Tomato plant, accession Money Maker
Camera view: tilt-top (135 deg); turntable rotation: 150 degrees
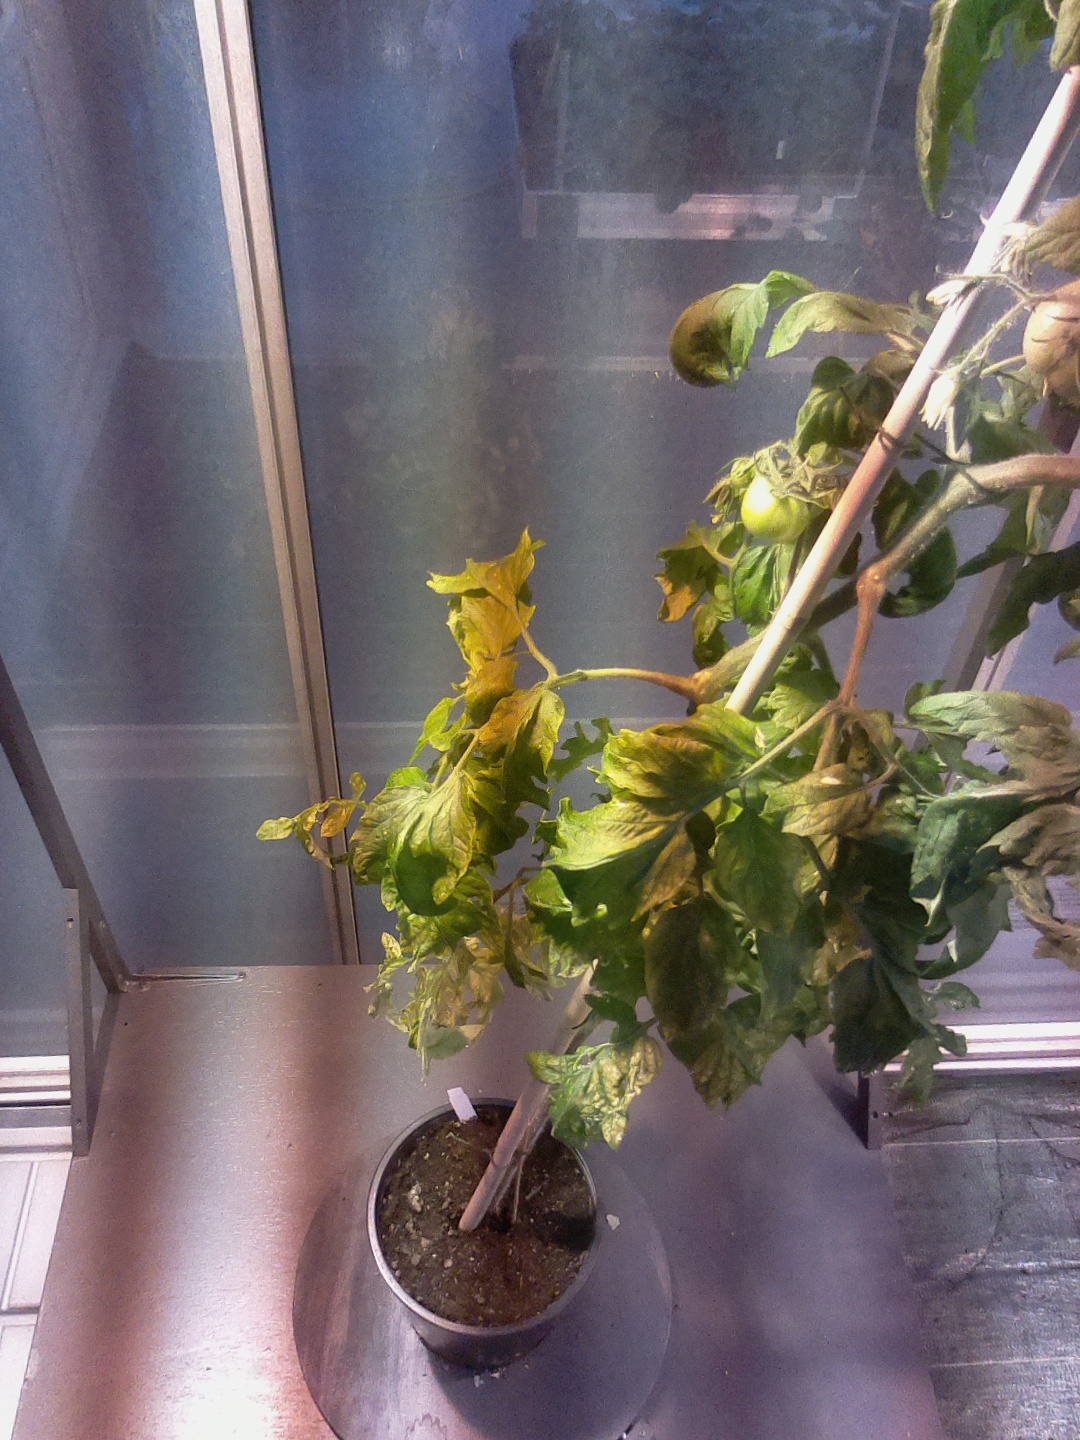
BBCH growth stage 73: 30%-40% of final fruit size